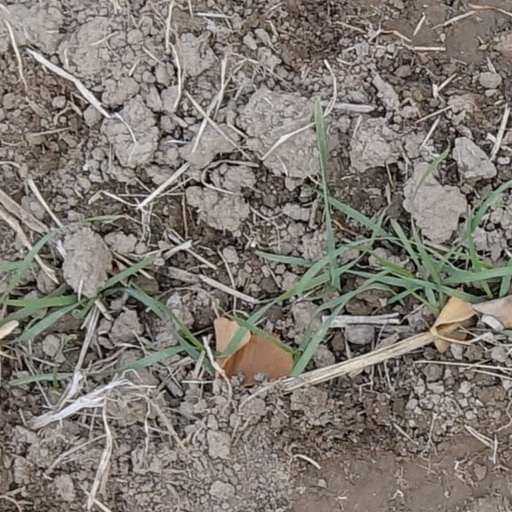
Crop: wheat